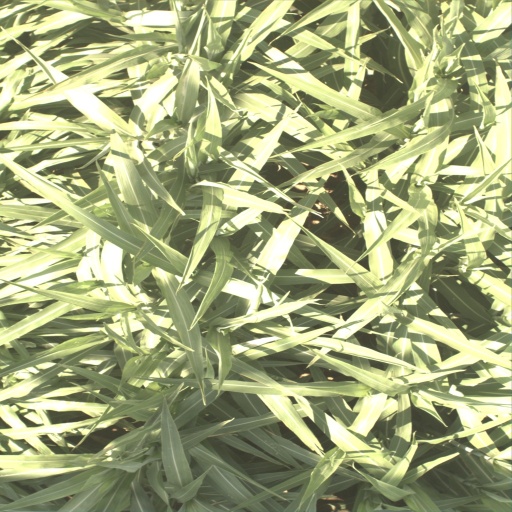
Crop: sorghum